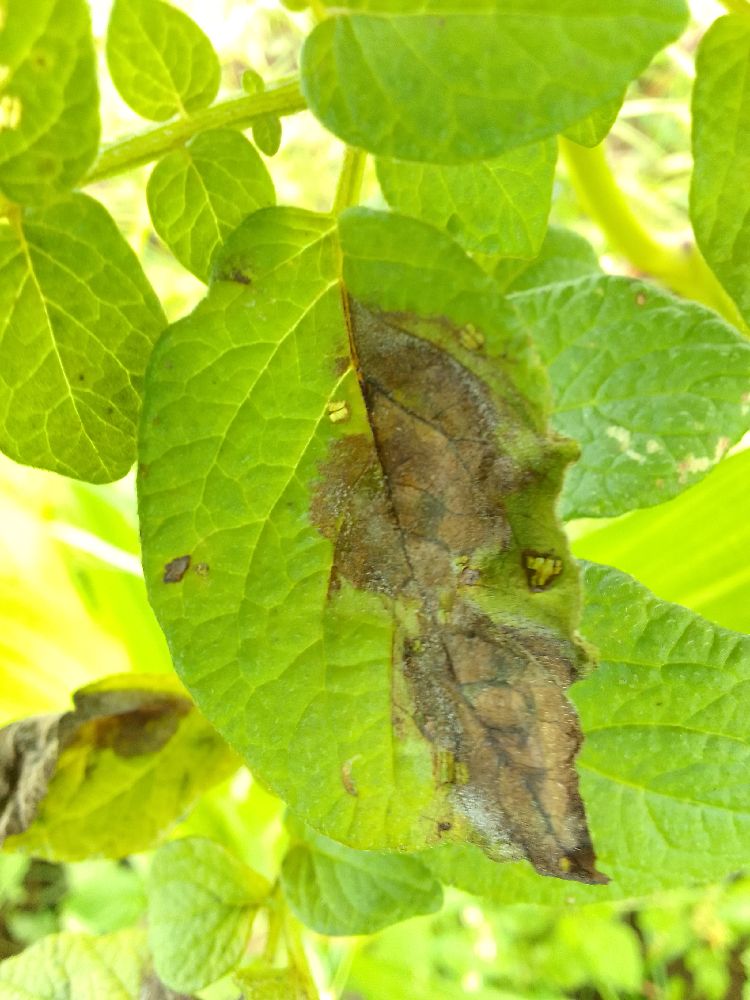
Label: Late blight